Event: Nepal Earthquake
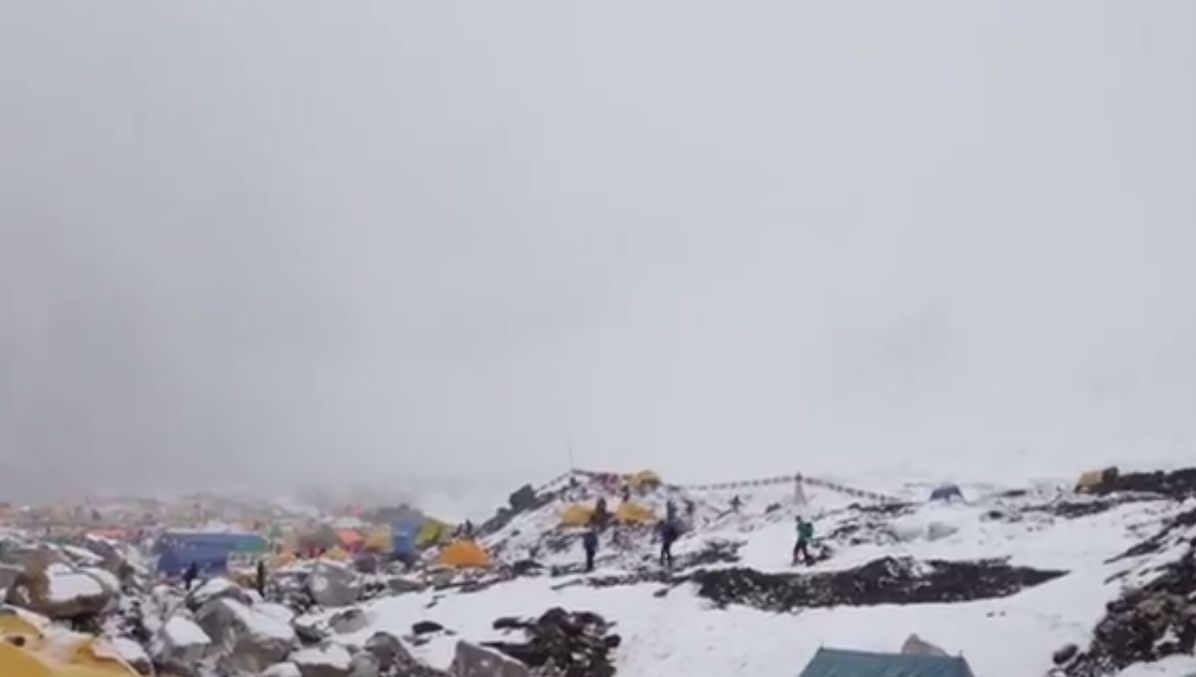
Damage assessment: damage